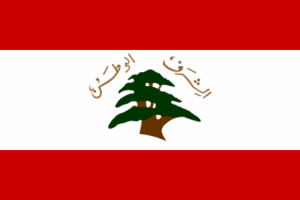
La guerre du Liban, ou guerre civile libanaise, est une guerre civile ponctuée d’interventions étrangères qui s’est déroulée de 1975 à 1990 au Liban en faisant entre 130 000 et 250 000 victimes civiles. Les séquelles de ce conflit se font sentir sur une longue période avec une laborieuse reconstruction, le maintien de milices armées autonomes et des reprises ponctuelles de violences.
L'armée libanaise a pour missions principales de maintenir la sécurité et la stabilité du Liban, la sécurité des frontières, la sécurité des ports, les opérations de sauvetage, la lutte contre les incendies, le combat du trafic de drogue et de la contrebande à travers les frontières, et la lutte anti-terroriste.